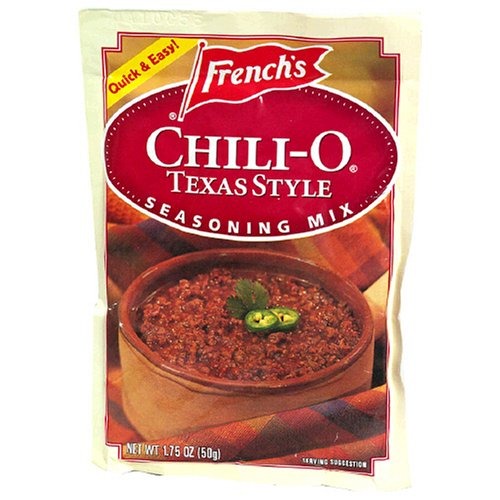
Item Name: French's Chili-O Texas Style Seasoning Mix , 1.75-Ounce Packets (Pack of 18)
Value: 31.5
Unit: Ounce

Price: 1.23